Answer in natural language. Considering the relative positions, is wooden stool above or below countertop l x? Choose between the following options: above or below
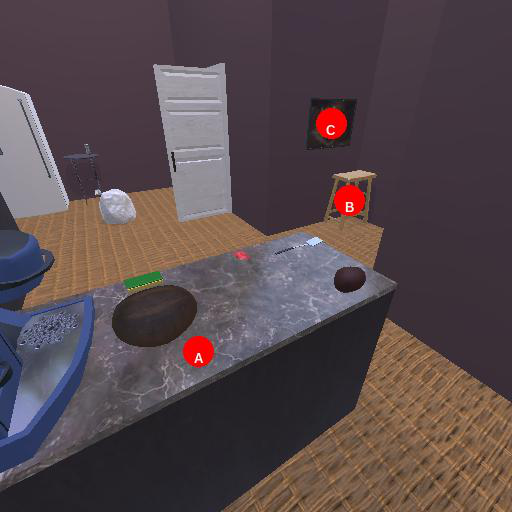
<answer>above</answer>